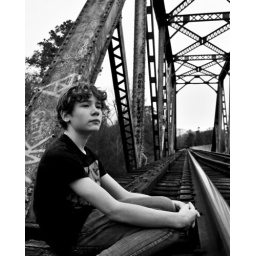
angst in black an white